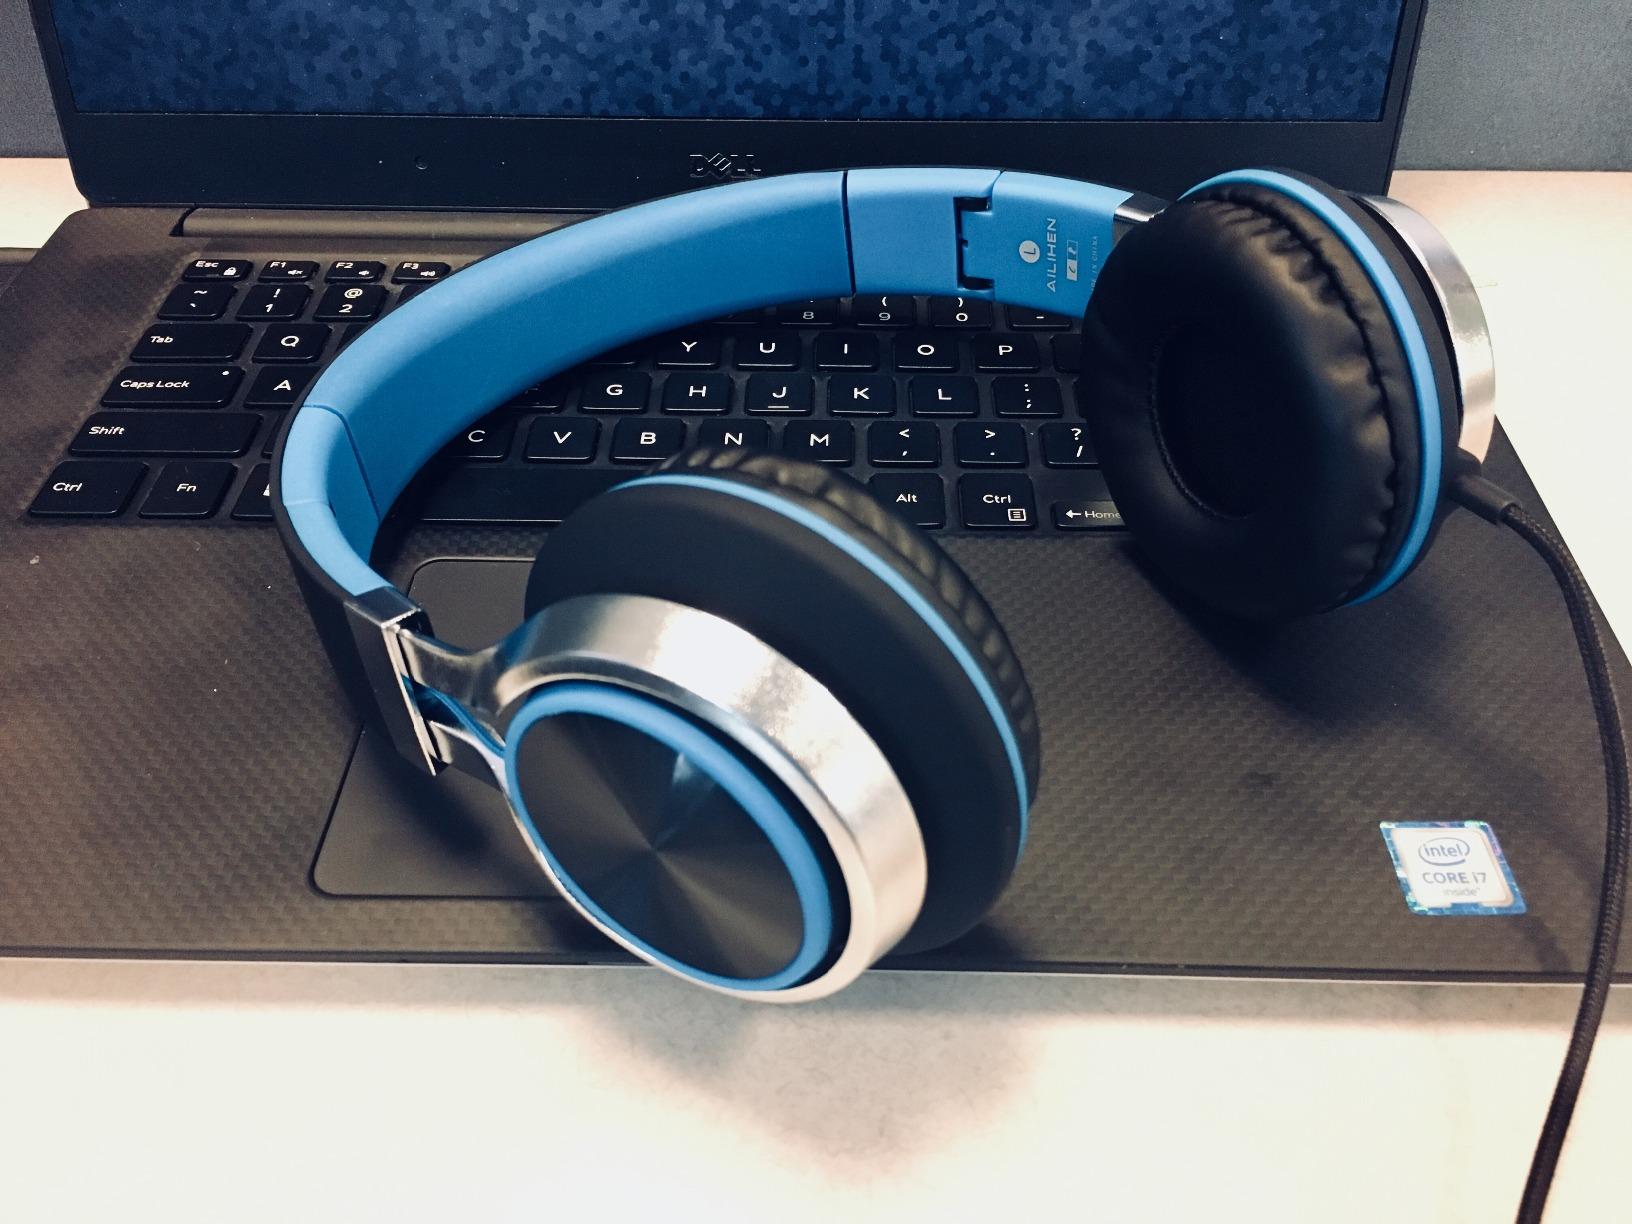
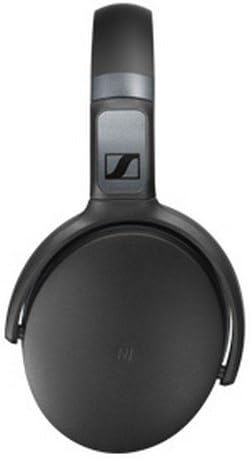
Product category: headphones
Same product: no